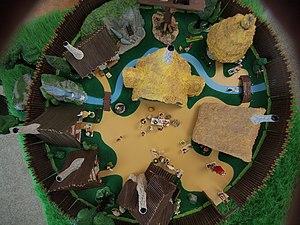
Le Village d'Astérix et Obélix est un village fictif situé en Armorique et jouant un rôle central dans la série de bande dessinée française Astérix. C'est dans ce village où vivent les héros de la série Astérix et Obélix, ainsi que d'autres personnages principaux.